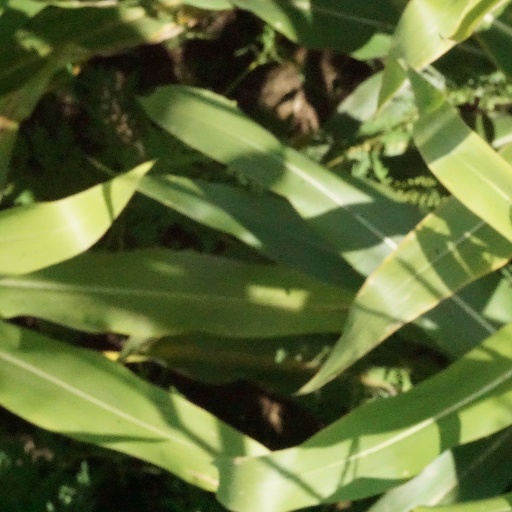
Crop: maize; corn